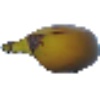
Label: Banana 1